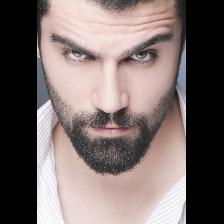
Label: Human